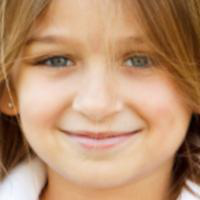
Age group: age 11-20